Operation Ivory Coast

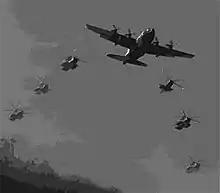
Practice formation showing helicopters drafting on their Combat Talon navigation escort. The HH-3E is third from the right as viewed.

Air Force crews flew 1,054 hours in southern Alabama, Georgia, and Florida conducting "dissimilar (aircraft) formation" training with both UH-1H and HH-3E helicopters at night and at low-level (a flight profile for which procedures had to be innovated by the two selected crews), and gaining expertise in navigation training using forward looking infrared (FLIR), which, until "Ivory Coast", had not been part of the Combat Talon's electronics suite. A vee formation in which the slower helicopters drafted in echelon slightly above and behind each wing of the Combat Talon escort aircraft was chosen and refined for the mission to give the helicopters the speed necessary to keep pace with the Talons flying just above their stall speeds.